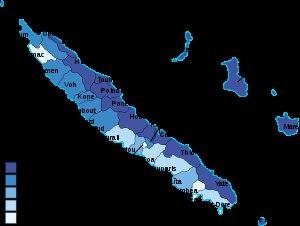
L'accord de Nouméa est un accord qui prévoit le transfert de certaines compétences de la France vers la Nouvelle-Calédonie dans de nombreux domaines à l'exception de ceux de la défense, de la sécurité, de la justice et de la monnaie. Négocié à la suite des accords de Matignon de 1988, l'accord fut signé le 5 mai 1998 à Nouméa sous l'égide de Lionel Jospin. À l'issue de cette démarche, trois référendums sur l'indépendance de la Nouvelle-Calédonie sont prévus par l'accord en cas de vote négatif pour les deux premiers. Le premier de ces référendums est organisé le 4 novembre 2018. Il s'agit pour les habitants de déterminer le futur statut institutionnel de l'île. À cette date, les citoyens néo-calédoniens et les résidents du territoire ont été appelés à se prononcer par oui ou par non à la question : « Voulez-vous que la Nouvelle-Calédonie accède à la pleine souveraineté et devienne indépendante ? ».